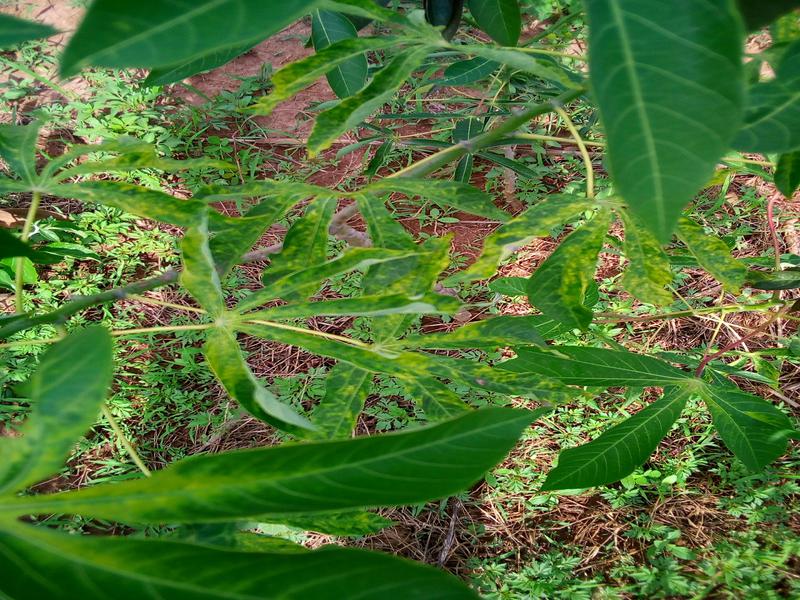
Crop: cassava
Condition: mosaic_disease